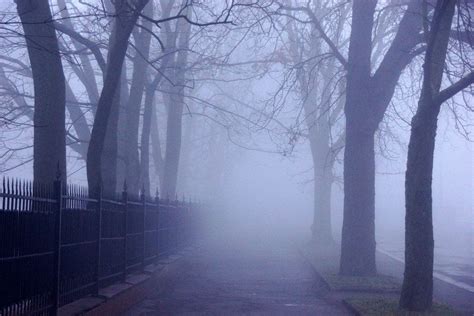
Weather: foggy or hazy